Thomas Helmig

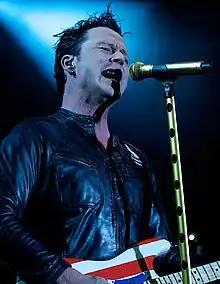
Helmig at Skovdalen in Aalborg, Denmark in 2009

Thomas Helmig (born 15 October 1964) is a Danish rock singer and musician, and has been one of the most popular singers in Denmark since the middle of the 1980s.